Belarusian National History Museum

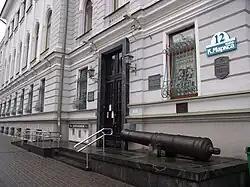
Entrance to the Belarusian National History and Culture Museum

Belarusian National History and Culture Museum is a history museum in Minsk, Belarus. The museum holds the biggest collection of monuments of the material and spiritual culture of the Belarusian people from ancient times to the modern day. The museum's collection holds approximately 500,000 items. The museum has five branches: Museum of Belarusian Cinema History, House Museum of First Congress of the Russian Social Democratic Labour Party, Museum of Contemporary Belarusian Statehood, Museum of Nature and Environment of the Republic of Belaurus, and the Museum of Belarusian Cinema History.